Minye Kyawswa I of Ava

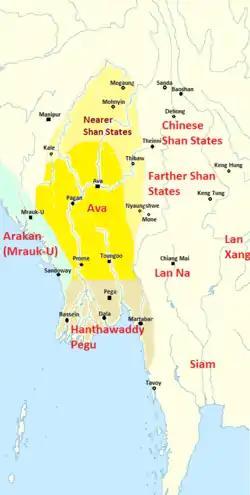
Political map of Myanmar 1450. The map in the first half of the century was similar except in Arakan which was disorganized until 1429. The nearer Shan states in light yellow, including Mohnyin, Mogaung, Thibaw (Hsipaw/Onbaung) and Nyaungshwe (Yawnghwe), were sometime tributaries of Ava during the first half of the 15th century.

Thado died in April 1439, and Minye Kyawswa succeeded without incident. The two key vassals who could challenge the new 28-year-old king—his brother Prince Thihathu of Prome and his uncle Gov. Nawrahta I of Myedu—both acknowledged him. Even with their support, the realm he inherited was a rump polity that extended only along the narrow north-south axis of the Irrawaddy river between Myedu in the north to Prome in the south.